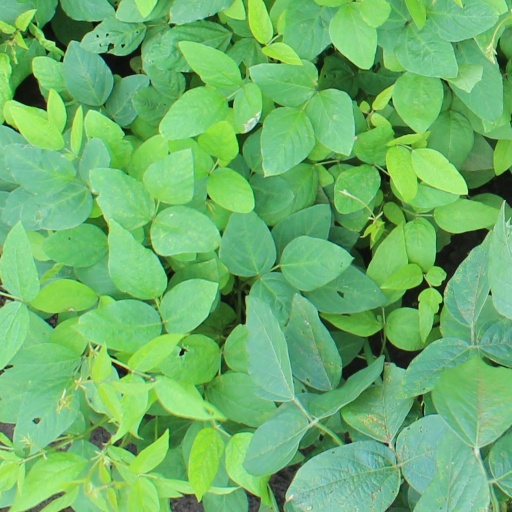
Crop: soybean